Måneskin

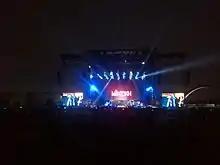
Måneskin performing in Milan, 2018

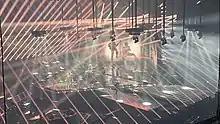
The band performing "" during a rehearsal for the Eurovision Song Contest 2021

In 2017, they took part in the eleventh season of the Italian talent show "X Factor", under the guidance of mentor Manuel Agnelli, finishing in second place behind Lorenzo Licitra. There they covered "Beggin'" by the Four Seasons, "Take Me Out" by Franz Ferdinand, and "Somebody Told Me" by the Killers, among others. The original song they performed during the show, "Chosen", was released as a single on 24 November 2017 by Sony Music and charted at number two on the Italian FIMI Singles Chart. It was included in the extended play of the same title, released in mid-December 2017 and mainly consisting of covers previously performed during the "X Factor" live shows. The EP was later certified double platinum by FIMI.